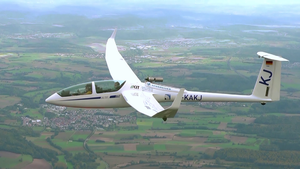
L’Akademische Fliegergruppe an der Universität Karlsruhe e.V., ou Groupe Aéronautique des étudiants de l'Université de Karlsruhe, fut créé en 1955. Outre des planeurs expérimentaux dont on trouvera le détail ci-dessous, l’Akaflieg Karlsruhe a réalisé des appareils de bord, des études théoriques et des treuils de lancement de planeurs.